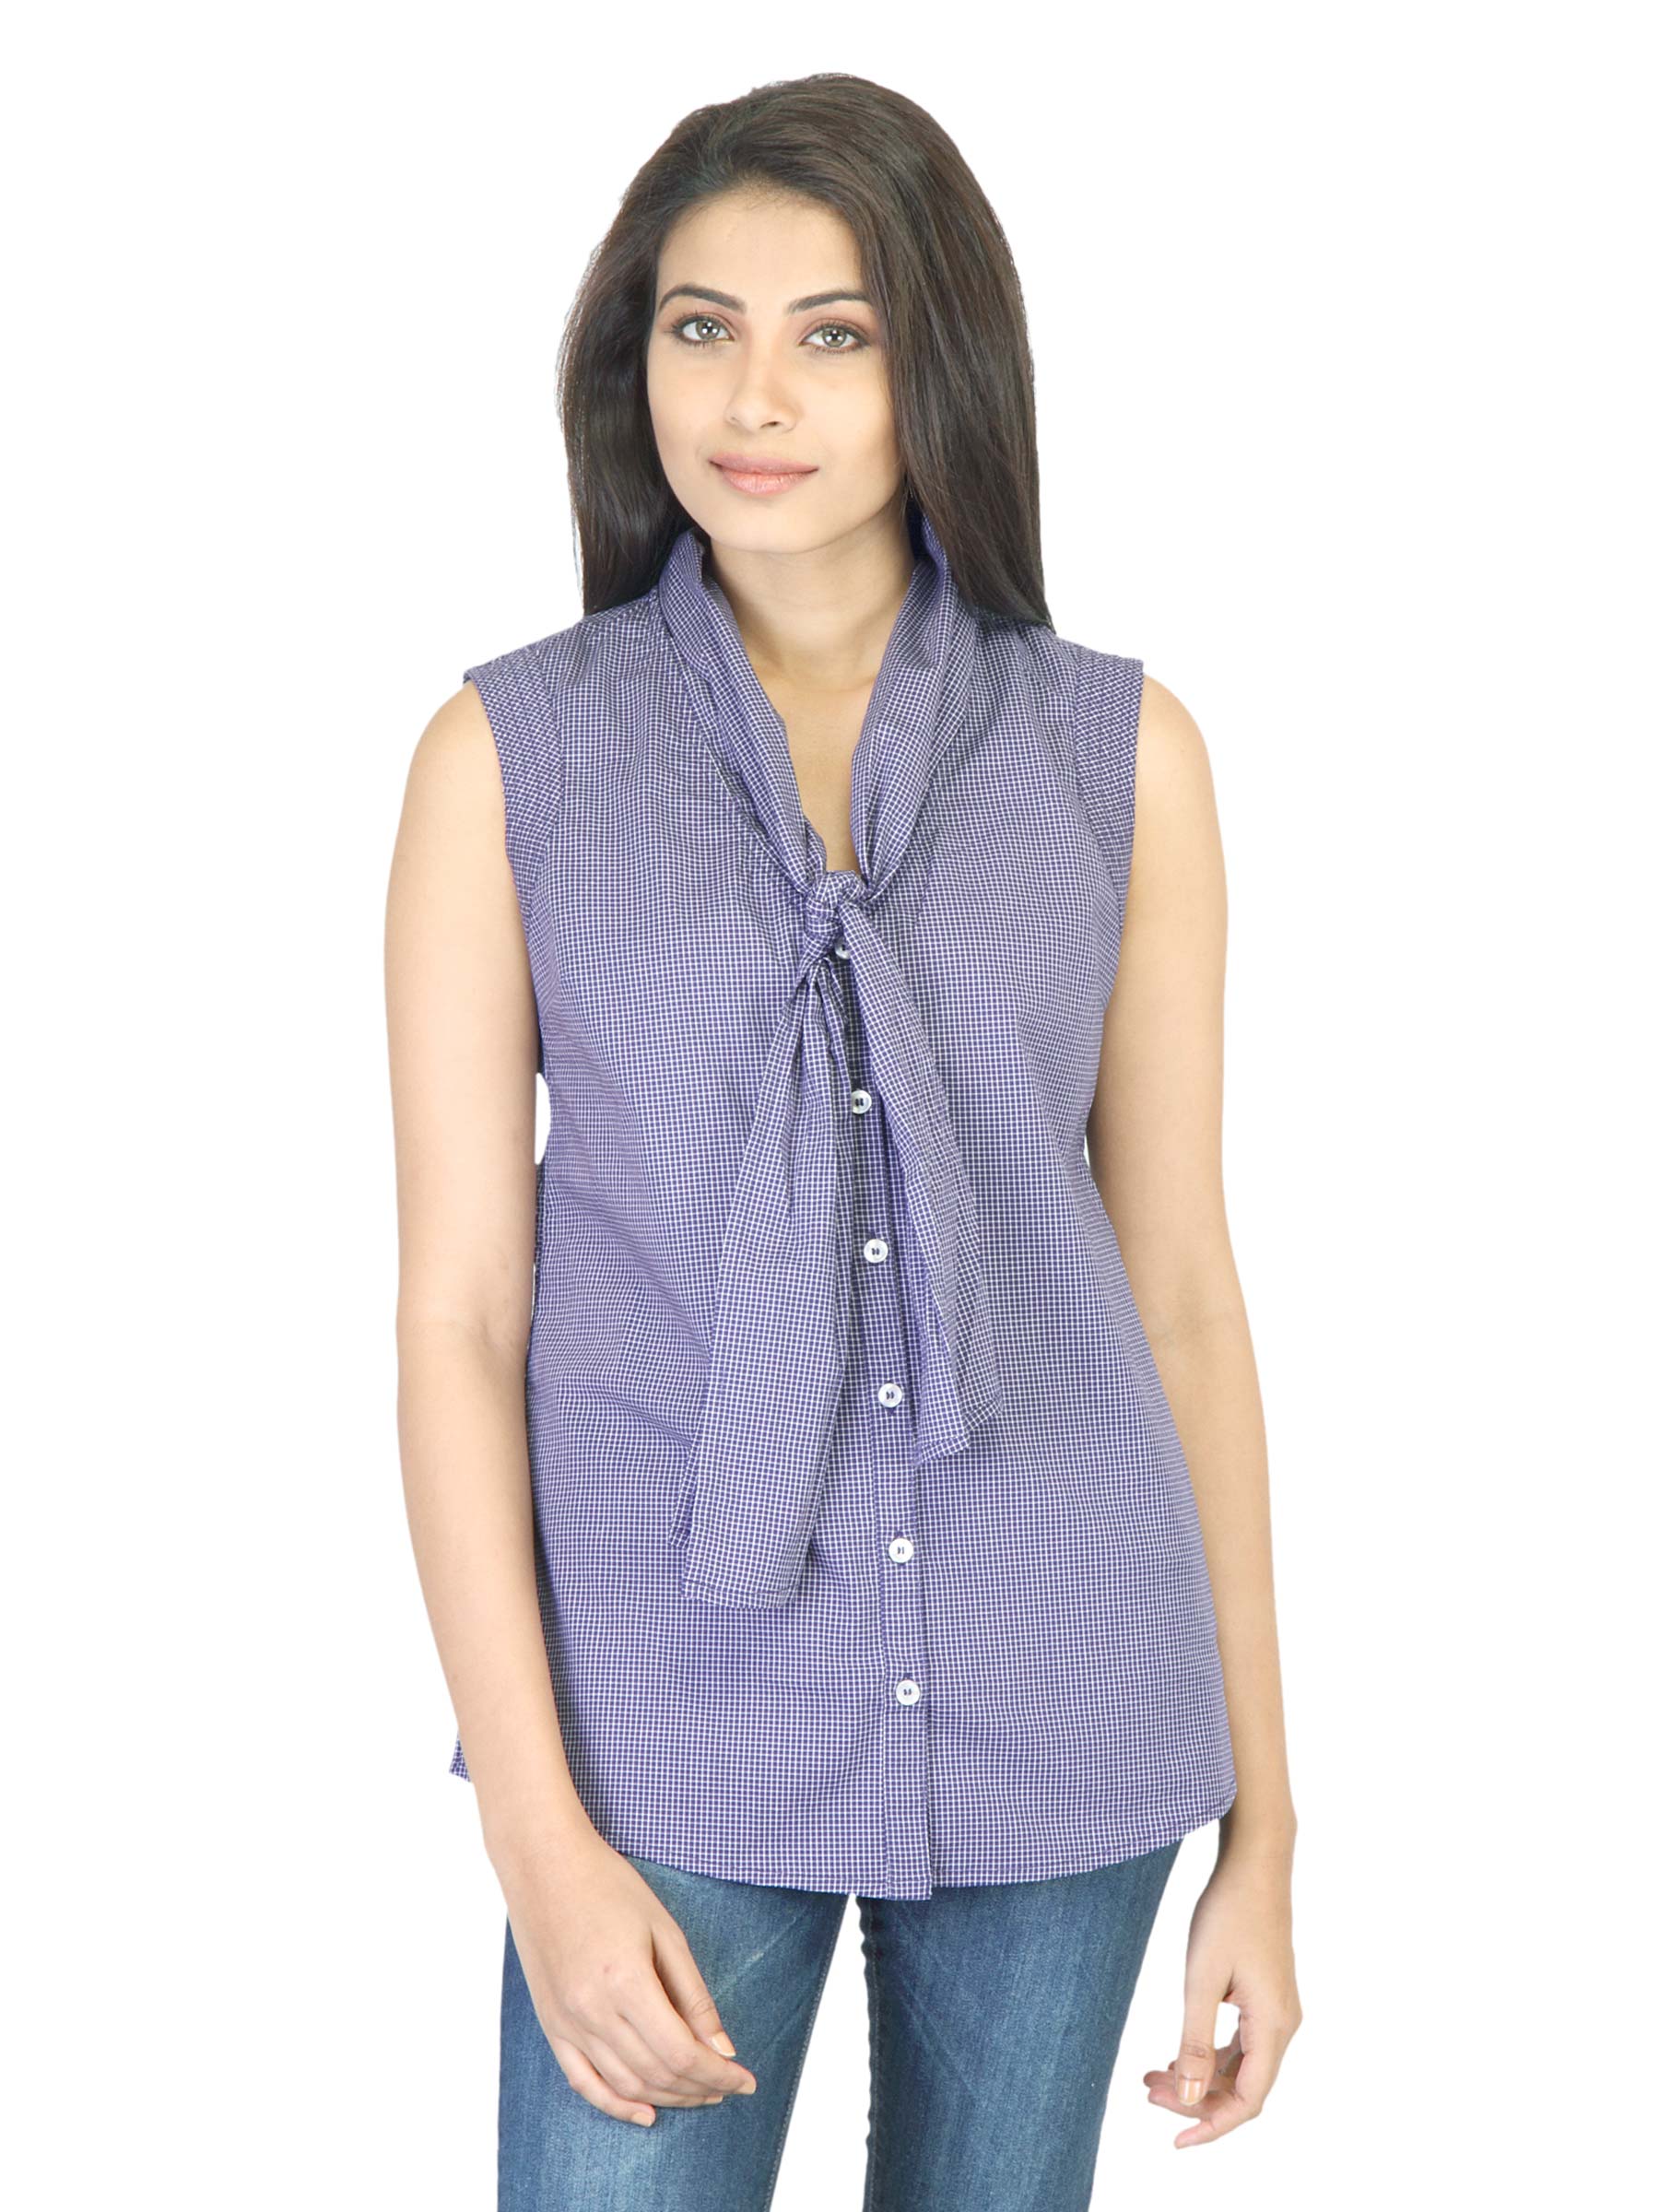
United Colors Of Benetton Women Check Blue Shirt
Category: Apparel / Topwear / Shirts
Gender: Women
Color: Blue
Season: Fall 2011
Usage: Casual